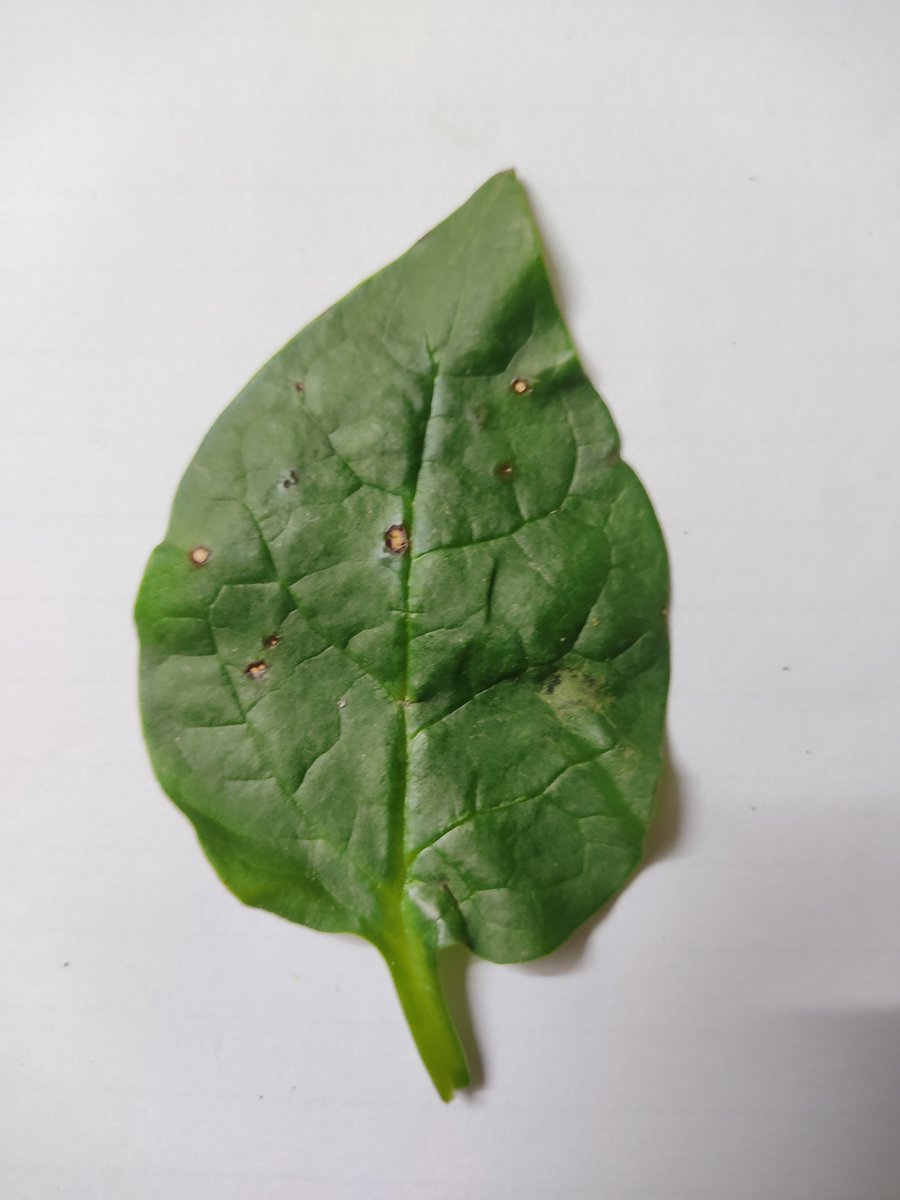
Label: Healthy-Leaf